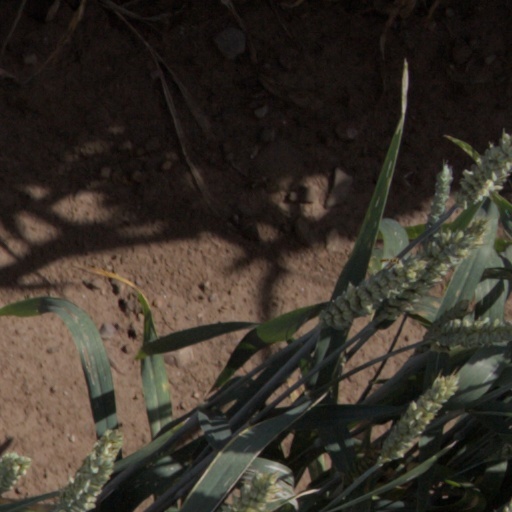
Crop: wheat